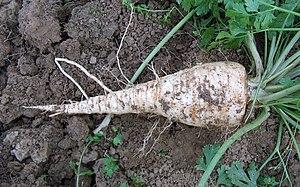
La famille des Apiacées est constituée de plantes dicotylédones caractérisées notamment par leur inflorescence typique, l'ombelle, d'où leur appellation d’Ombellifères. Cette famille relativement homogène, à répartition cosmopolite comprend près de 3 500 espèces réparties en 463 genres, surtout présentes dans les régions tempérées du monde. C'est l'une des plus importantes familles de plantes à fleurs, la sixième après les Orchidaceae, les Asteraceae et les Fabaceae par le nombre d'espèces. Plusieurs espèces fournissent des légumes ou condiments appréciés, certaines sont toxiques comme la grande ciguë.